Carlota Pereira de Queirós

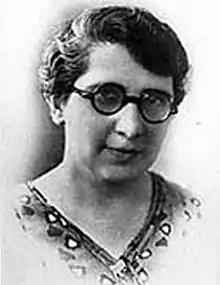
Carlota Pereira de Queirós

Carlota Pereira de Queirós (13 February 1892 – 14 April 1982) was a Brazilian feminist and politician. She was the first woman to vote and be elected to the Brazilian parliament, and took part in writing the constitution of 1934.